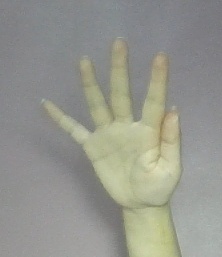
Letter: sheen